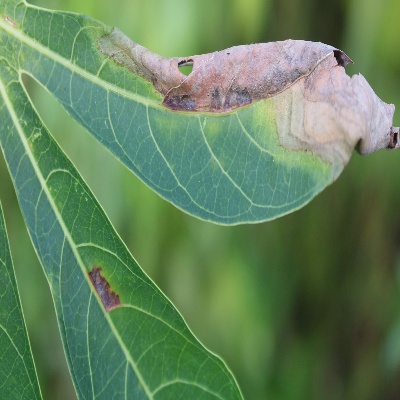
Crop: Cassava
Condition: bacterial blight